Eva Crackles

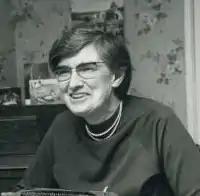
Dr Crackles

Eva Crackles (1918–2007) was a British botanist and teacher notable for her major contributions to the "Atlas of the British Flora," published in 1962.